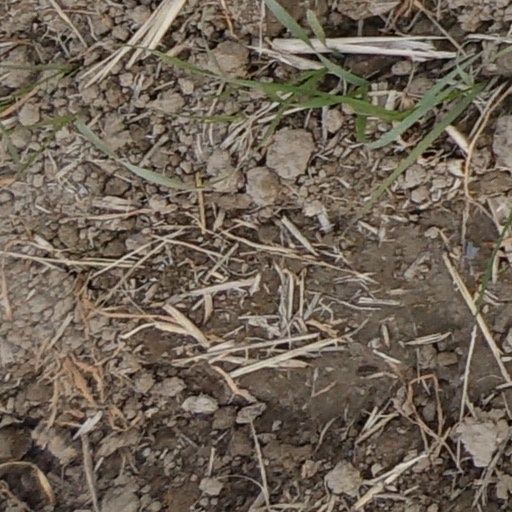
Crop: wheat